David A. Hargrave

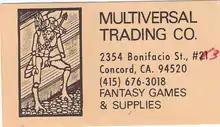
Business card for Hargrave's store.

For years, Hargrave had suffered a heart disability with diabetic complications. He died in his sleep August 29, 1988. He was survived by his wife, Brigitte Hargrave.